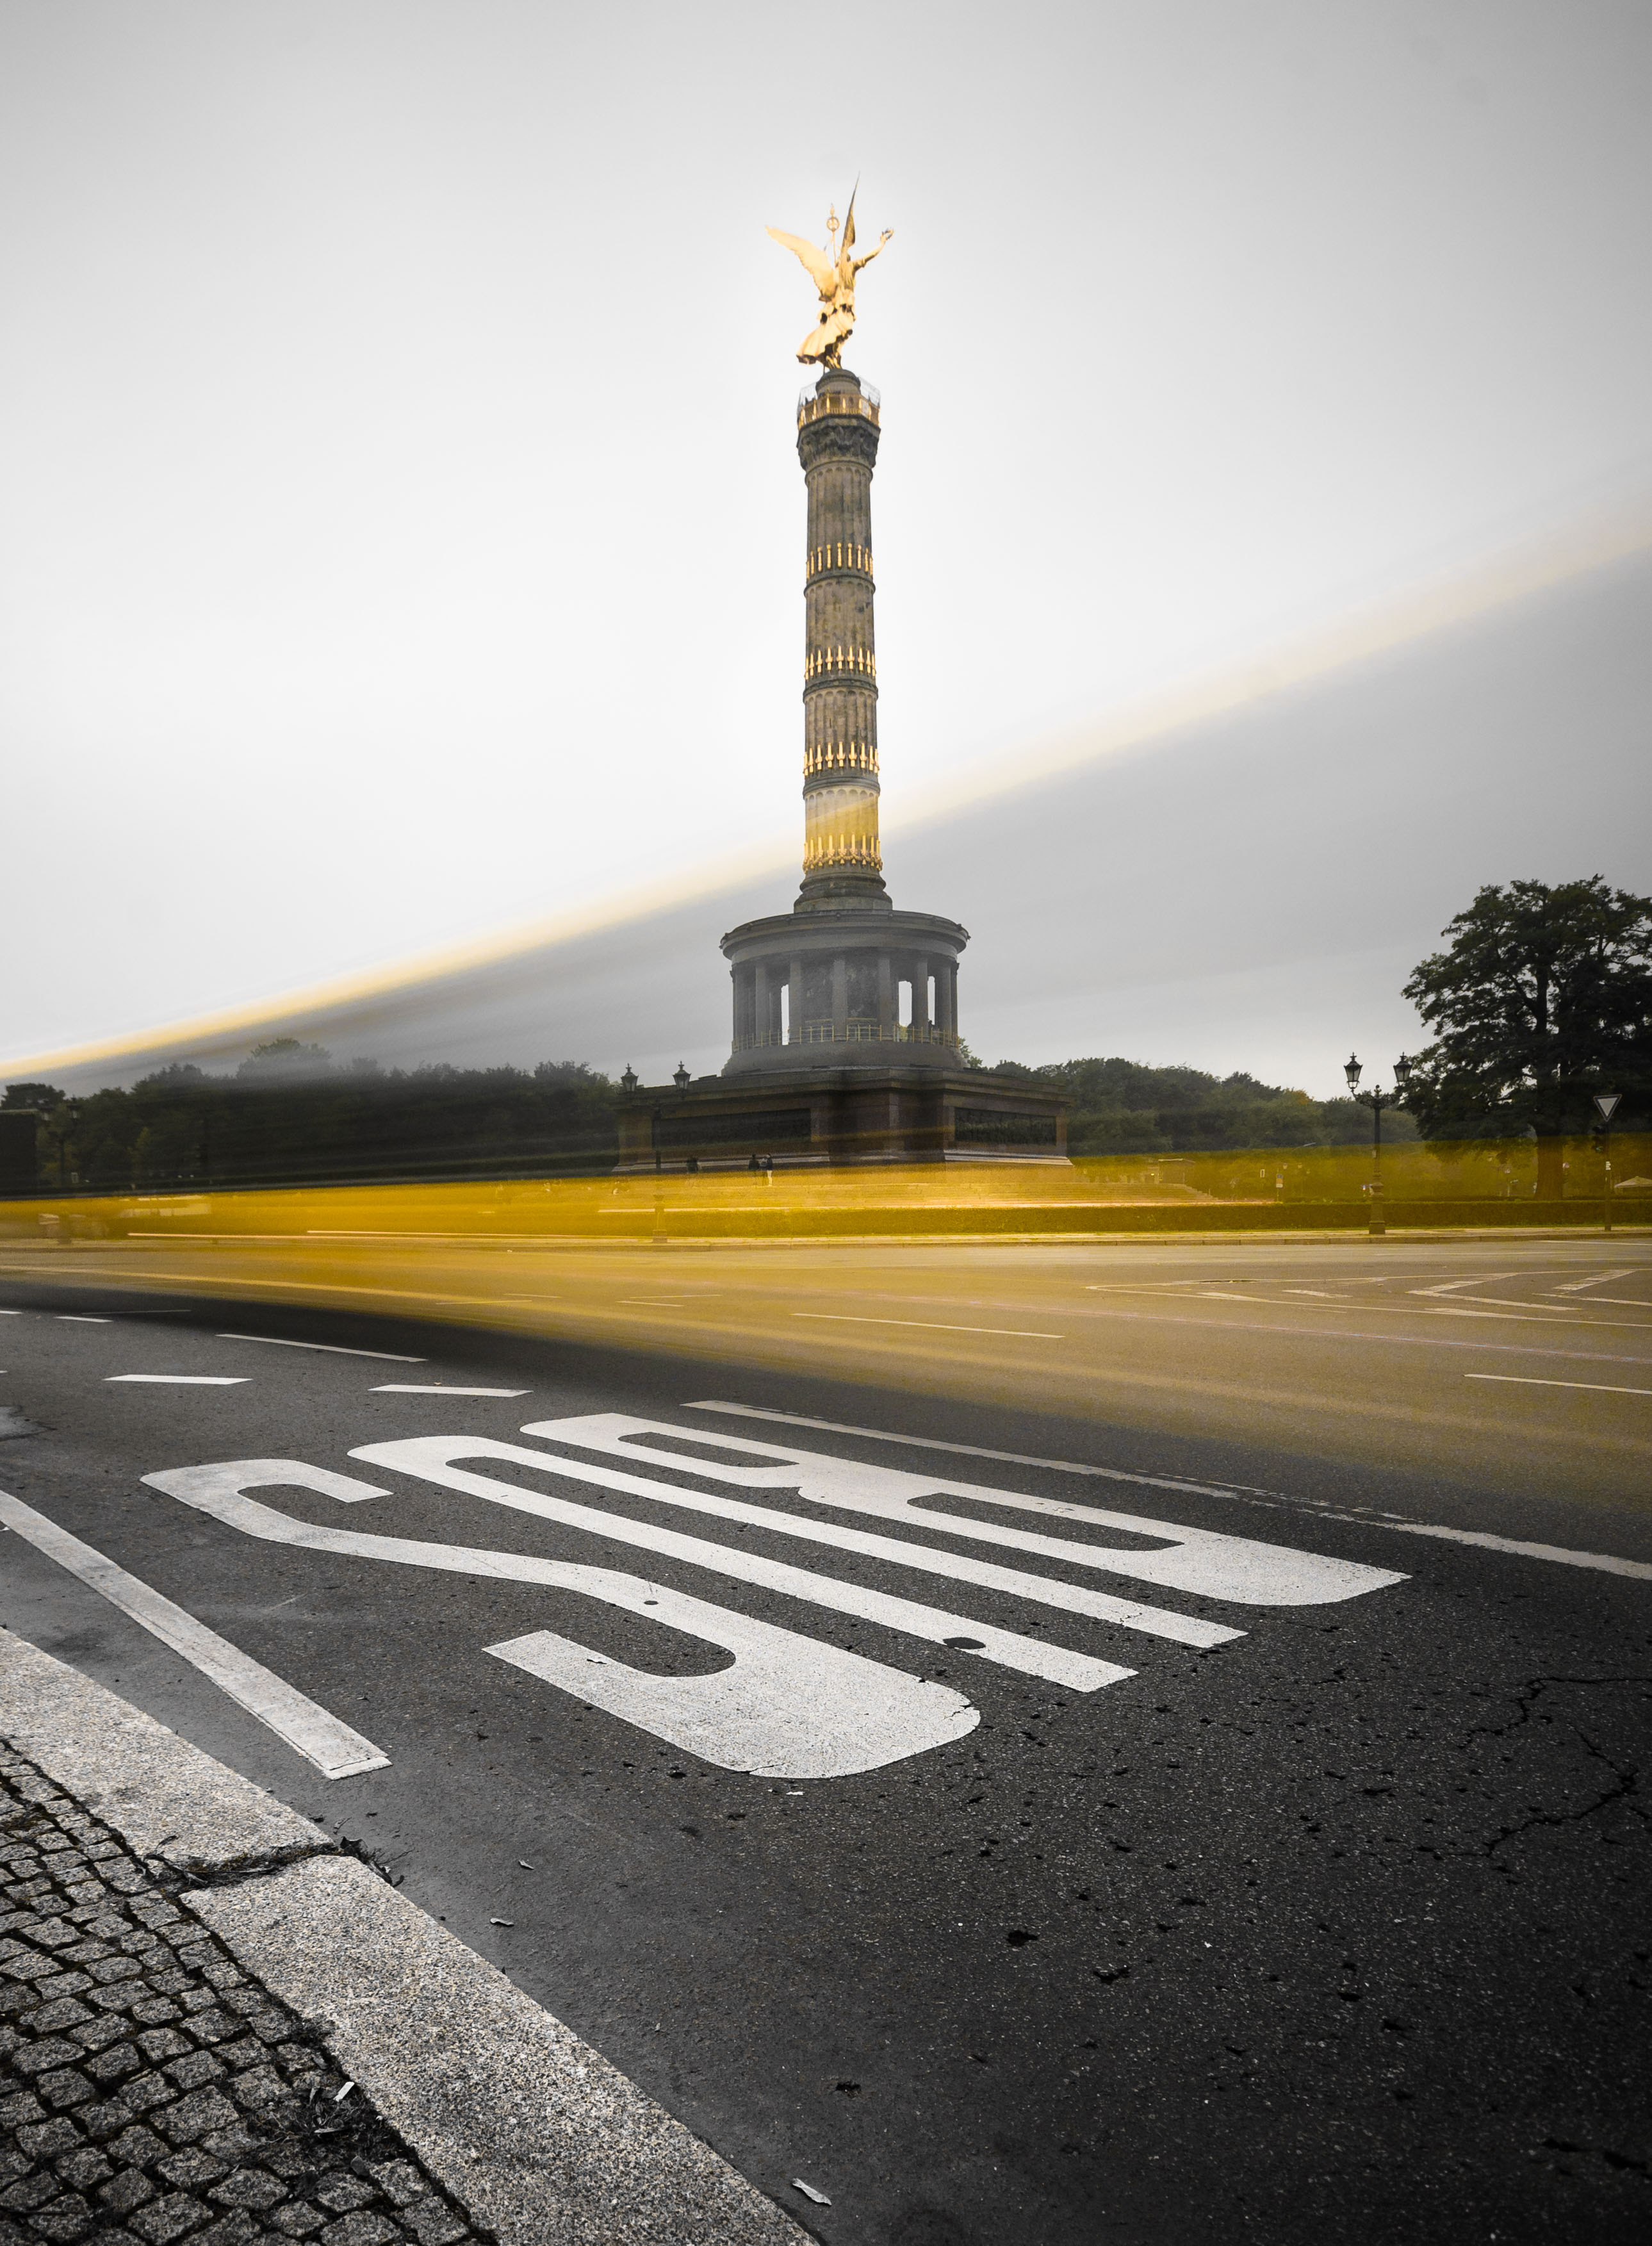
light, road, morning, highway, asphalt, evening, tower, street light, lane, lighting, infrastructure, berlin, langzeitbelichtung, siegess ule